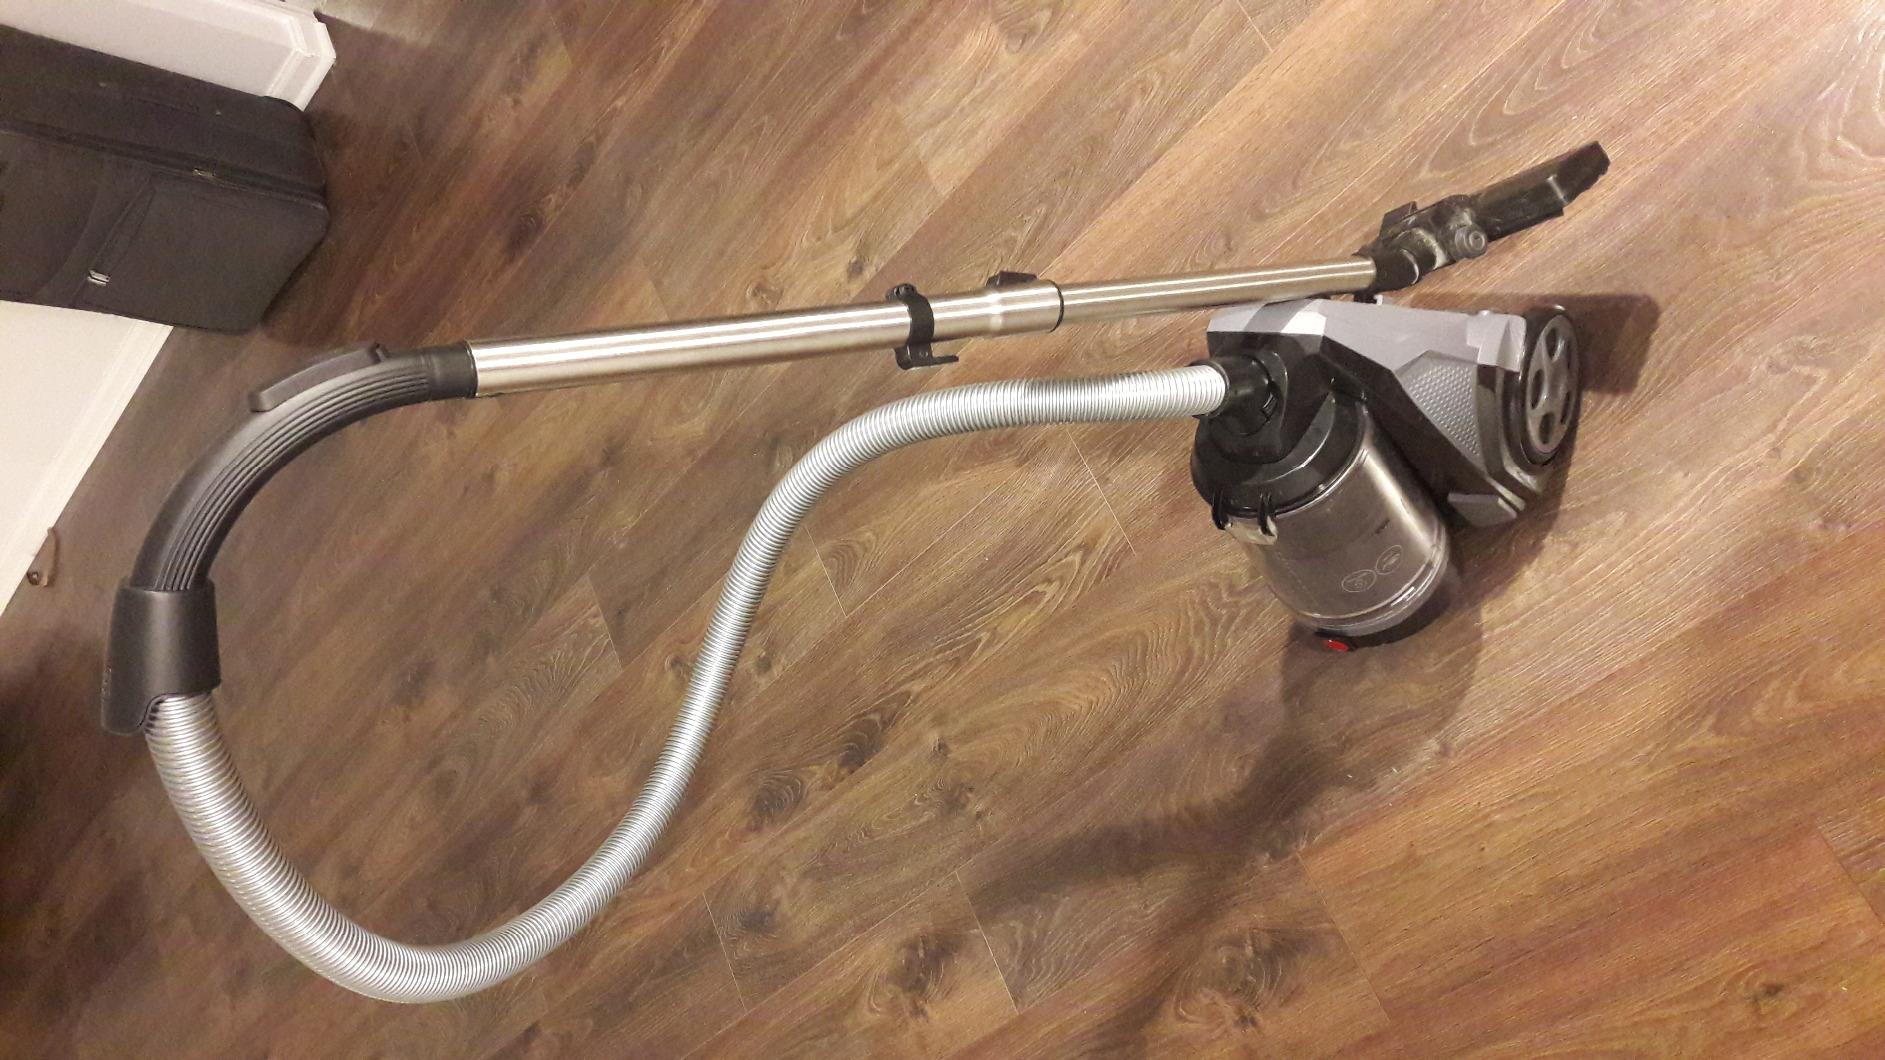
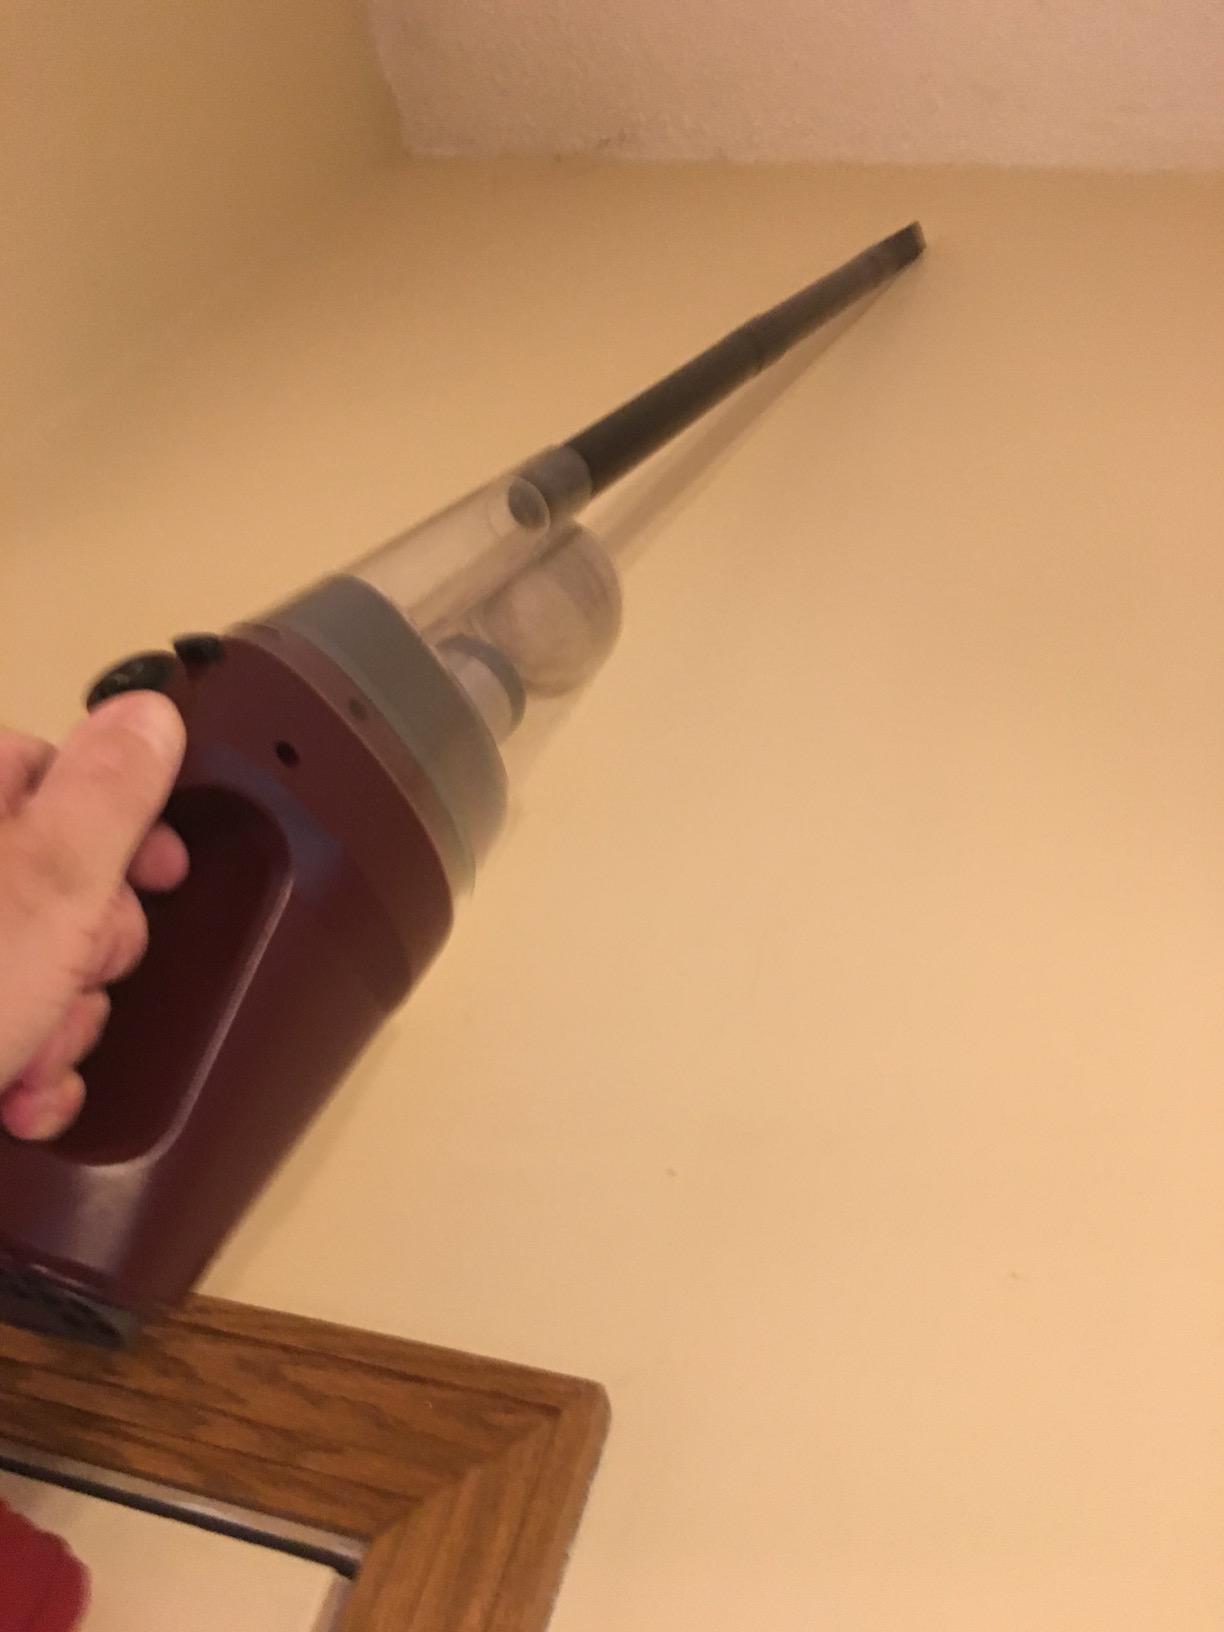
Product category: items_vacuum
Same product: no